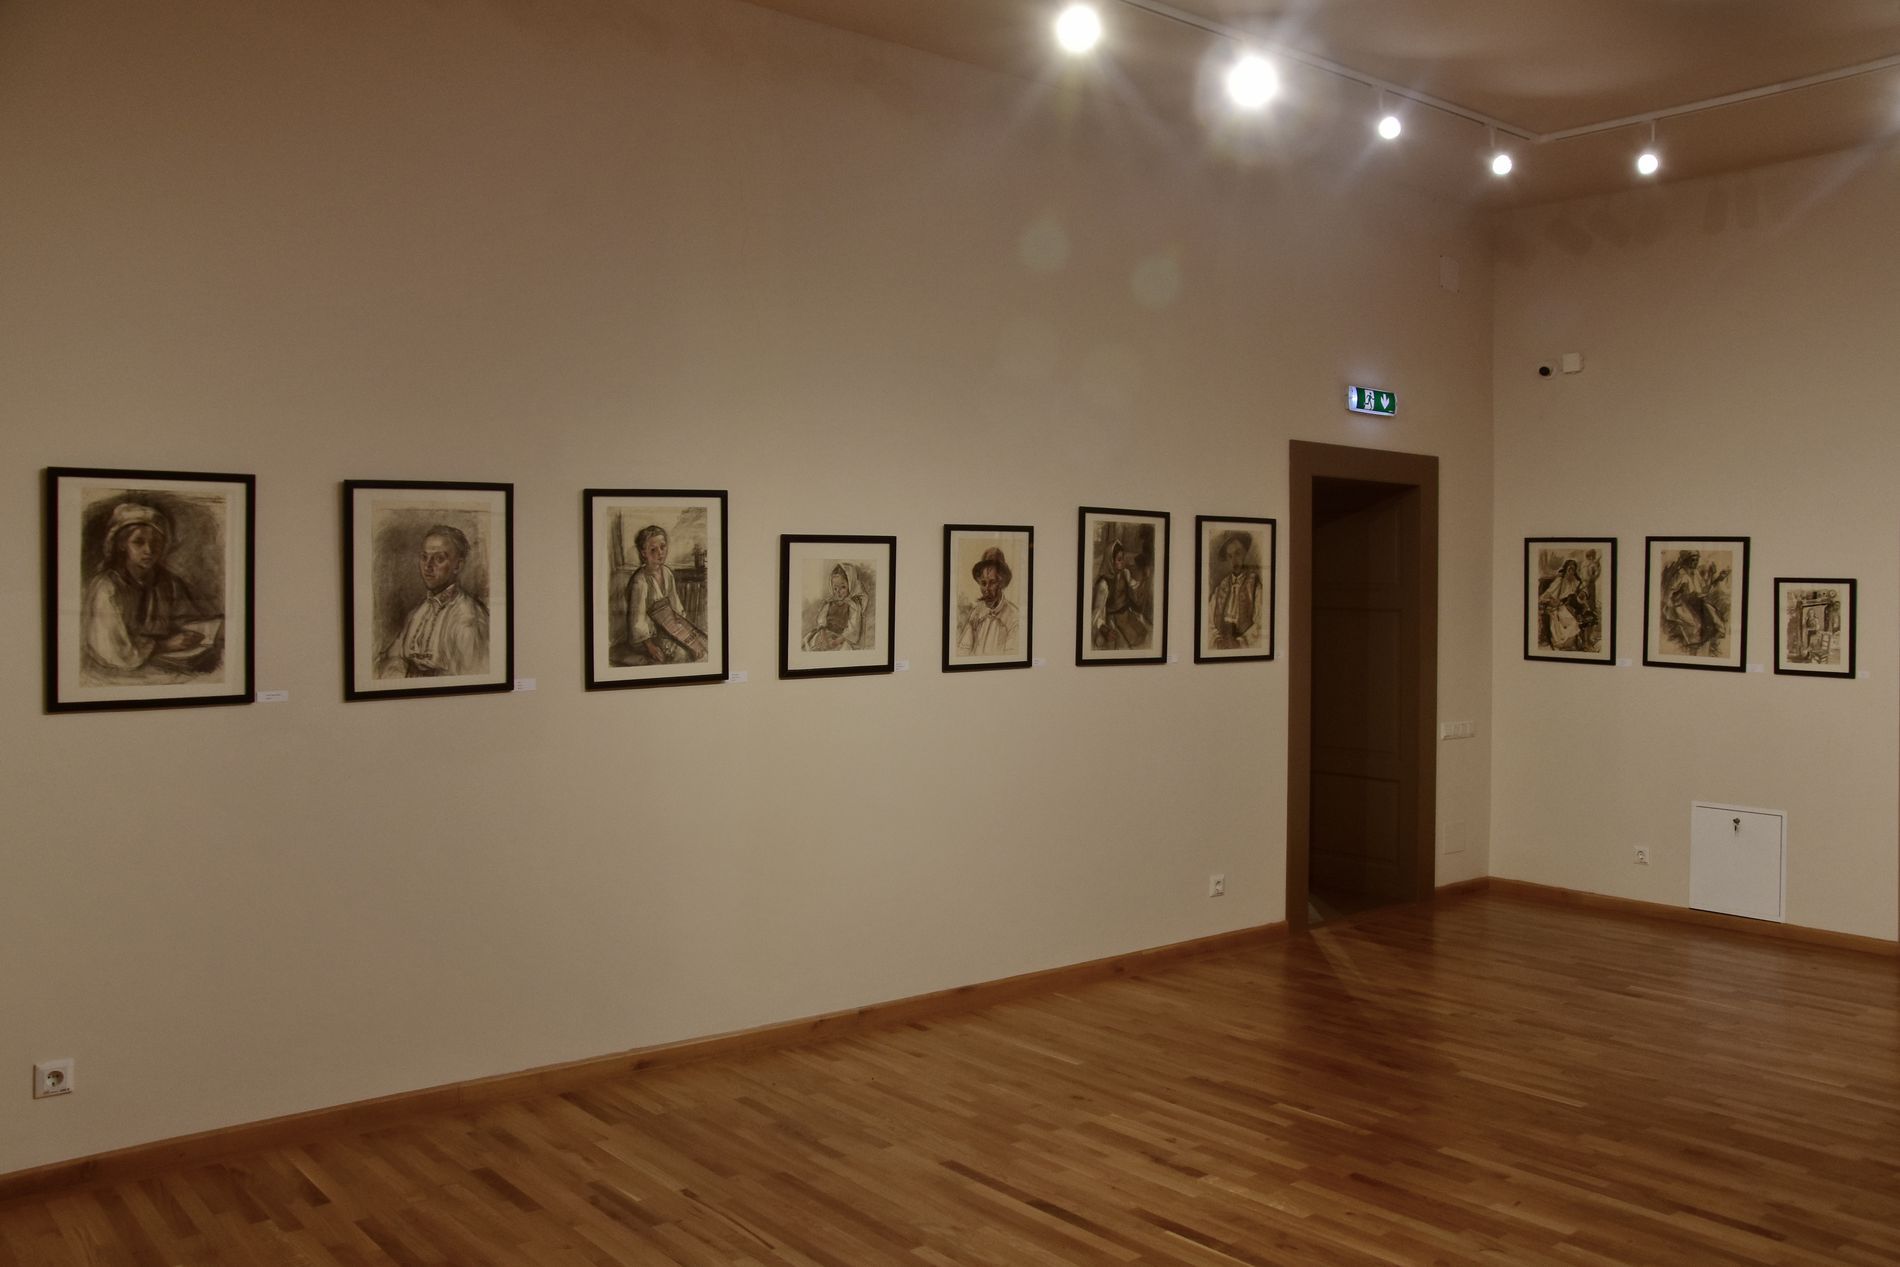
Art Gallery
This image is an art gallery with a series of framed portraits.
 The artwork appears to be black and white of various figures.
 There's a brown door with an emergency exit sign visible on the far wall.
Art gallery showcasing a collection of portraits.
Angel  Eye level perspective.
Color Palette beige, brown, and black.
Lighting Artificial lighting.
Photography Style Interior.
Labels: Floor, Flooring, Art, Wood, Hardwood, Art Gallery, Person, Painting, Indoors, Interior Design, Face, Head, door, lighting, exit sign, sign
Camera: NIKON CORPORATION NIKON D3400
Lens: 18-250mm f/3.5-6.3, Sigma 18-250mm F3.5-6.3 DC Macro OS HSM
Aperture: F7.1
Exposure: 1/320 sec
ISO: 400
Focal length: 18.0 mm